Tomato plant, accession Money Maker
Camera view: bottom (45 deg); turntable rotation: 60 degrees
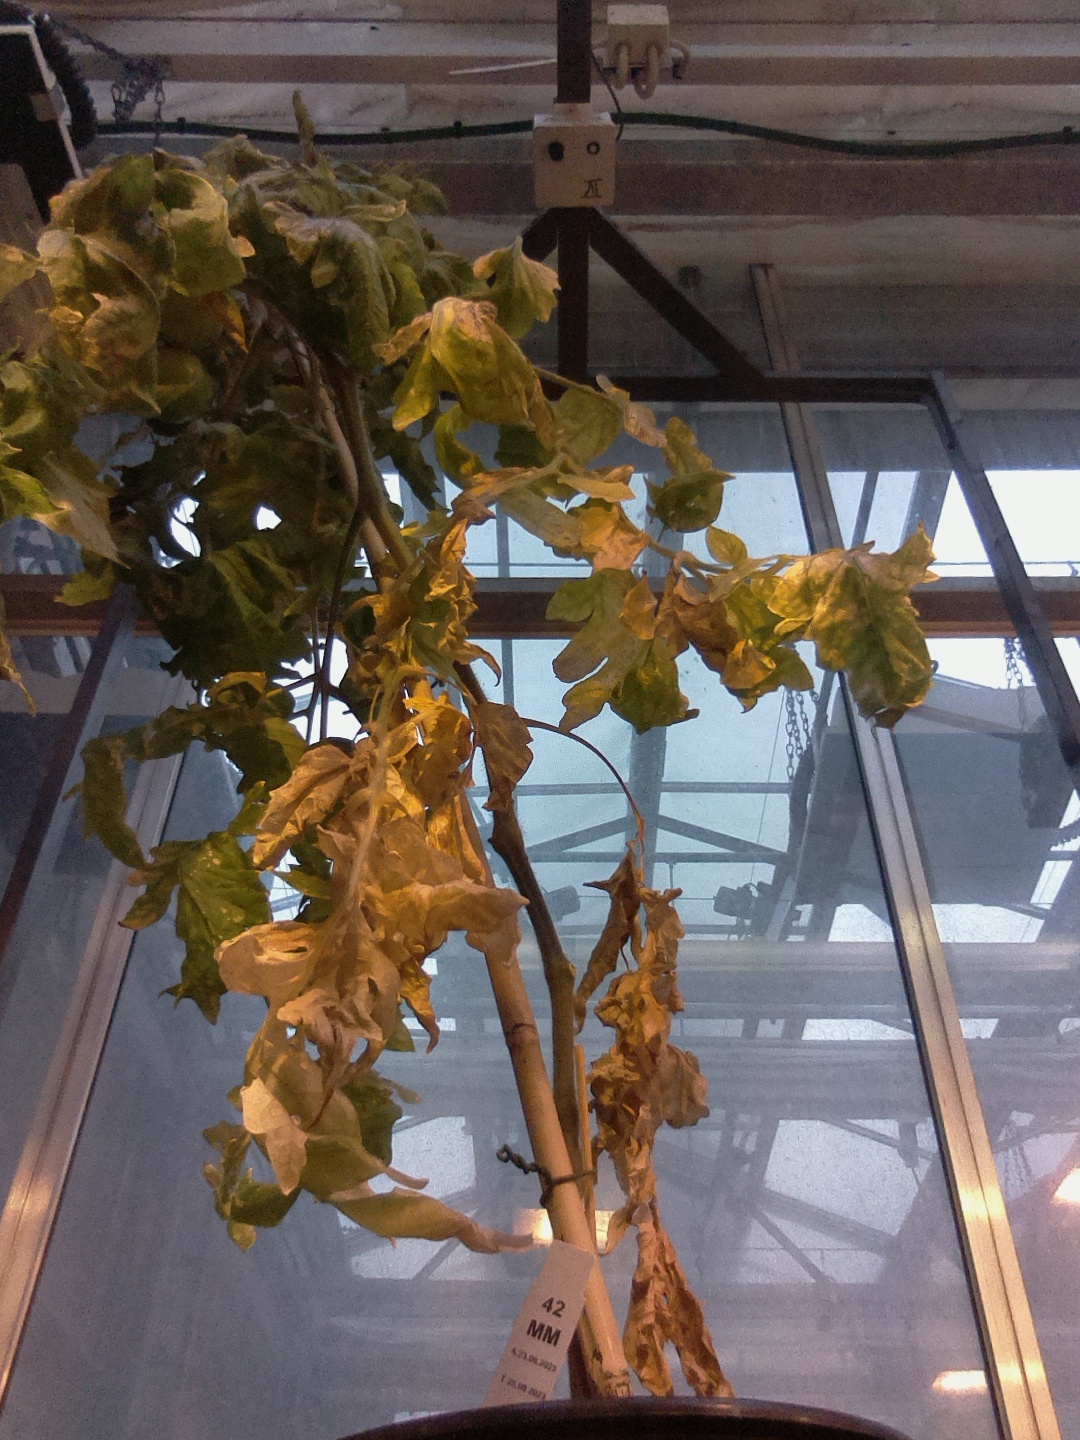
BBCH growth stage 83: 30%-40% of fruits show typical fully ripe color